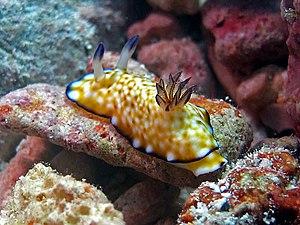
Goniobranchus vibratus est une espèce de nudibranches de la famille des Chromodorididae et du genre Goniobranchus.